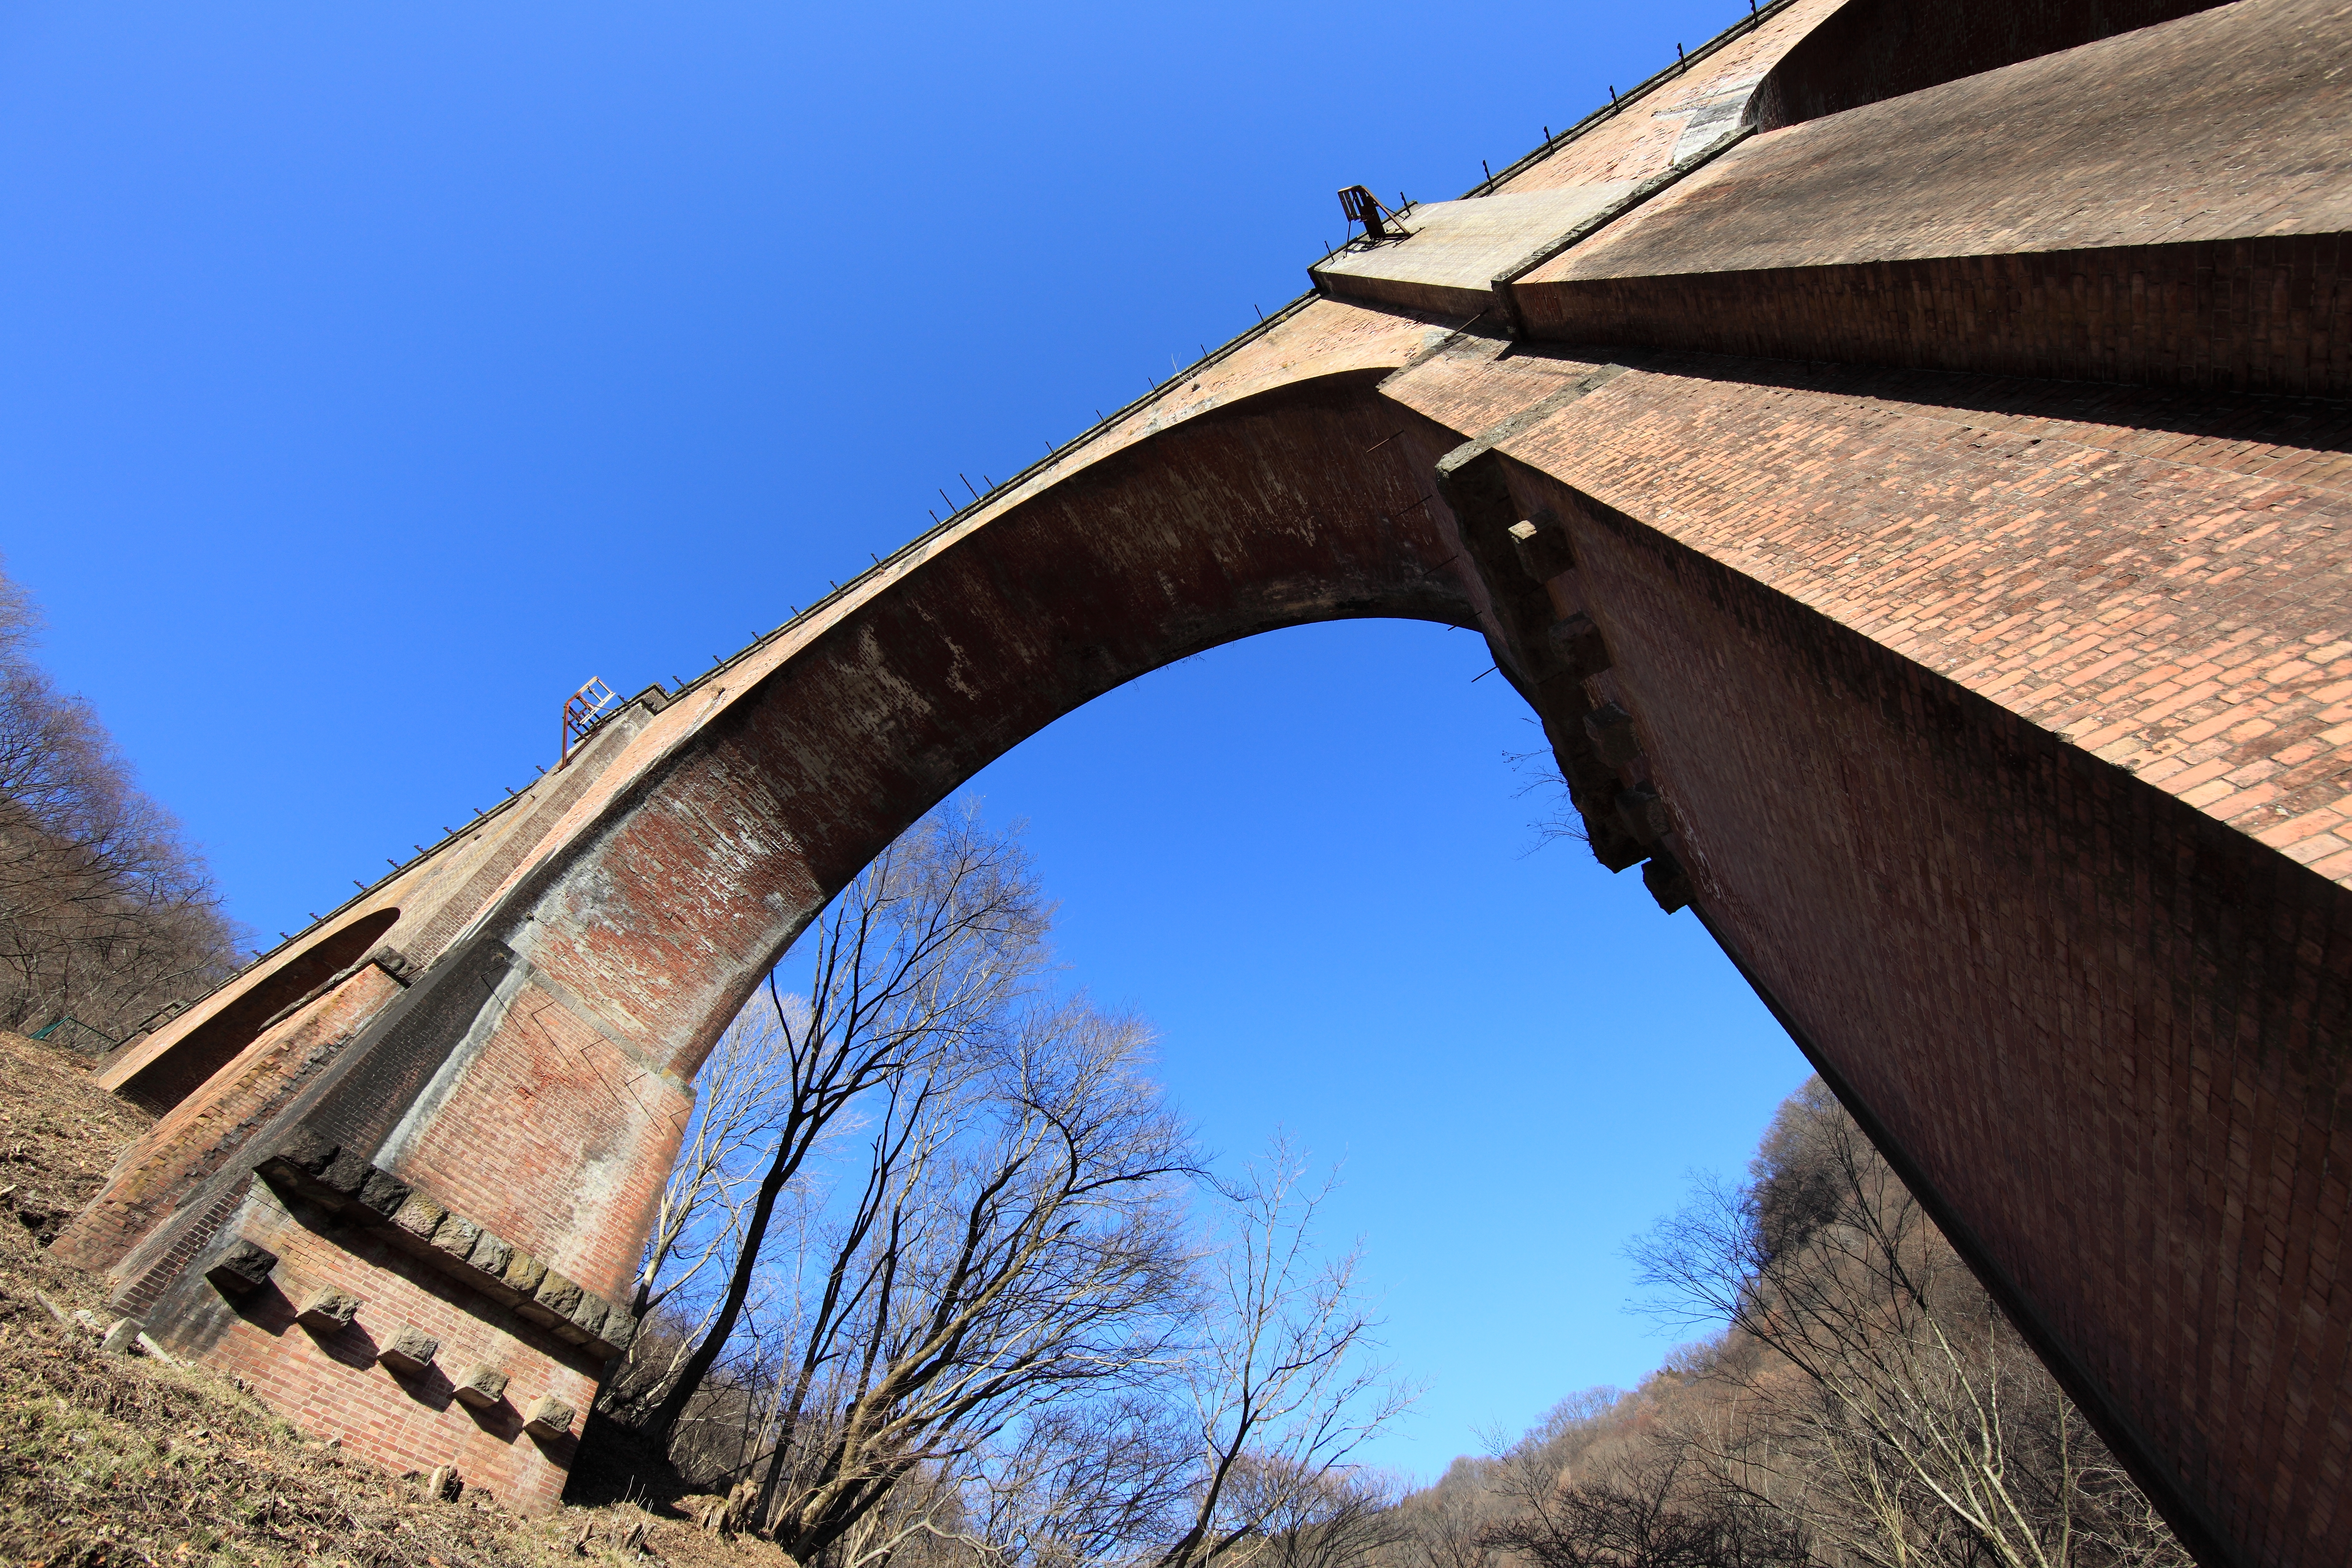
architecture, railway, bridge, arch, high, landmark, 5d, hires, markii, hi, res, resolution, gunma, usui, annaka, arch bridge